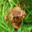
Label: frog